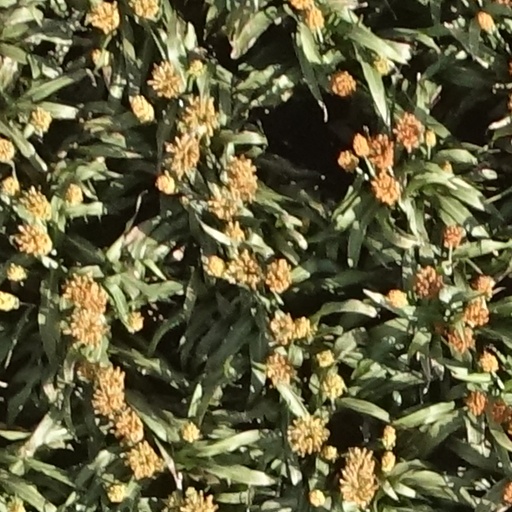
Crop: sorghum